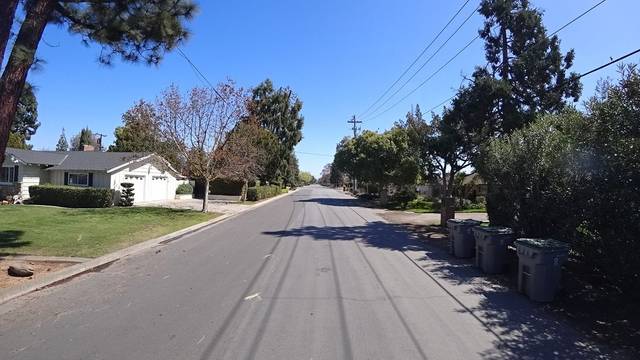
Region: Colombia
Coordinates: 36.812, -119.801